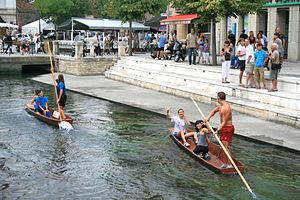
L'Isle-sur-la-Sorgue. Nego-chin
L'Isle-sur-la-Sorgue, ou couramment L'Isle-sur-Sorgue, est une commune française située dans le département de Vaucluse, en région Provence-Alpes-Côte d'Azur.